Valentin Christian Wilhelm Sibbern

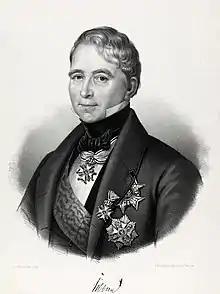
Valentin Christian Wilhelm Sibbern

Valentin Christian Wilhelm Sibbern (19 September 1779 – 1 January 1853) was a Norwegian government minister and representative at the Norwegian Constitutional Assembly.